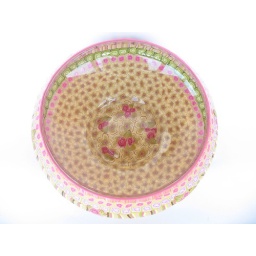
so proud of the double layer in the bottom- the roses over the yellow flower.....